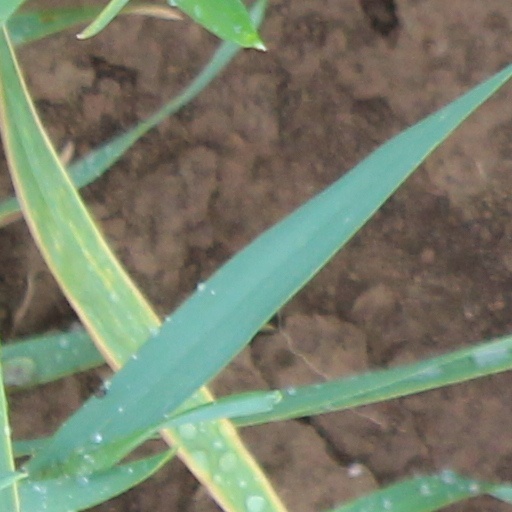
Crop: wheat